Indianapolis (horse)

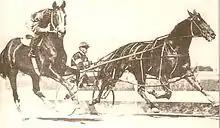
Indianapolis attempting to break 2:00 minutes over a mile

Indianapolis was a New Zealand bred Standardbred racehorse. He is notable in that he won three New Zealand Trotting Cup races, the richest harness race, and sometimes the richest horse race in New Zealand. Indianapolis is one of three horses to win the NZ Trotting Cup three times, the others being False Step and Terror to Love. He held the world record for a three-year-old, a record which stood for 14 years.